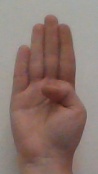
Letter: kaaf